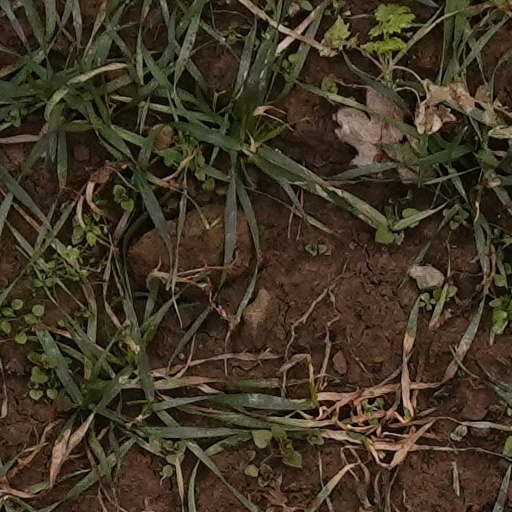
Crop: wheat